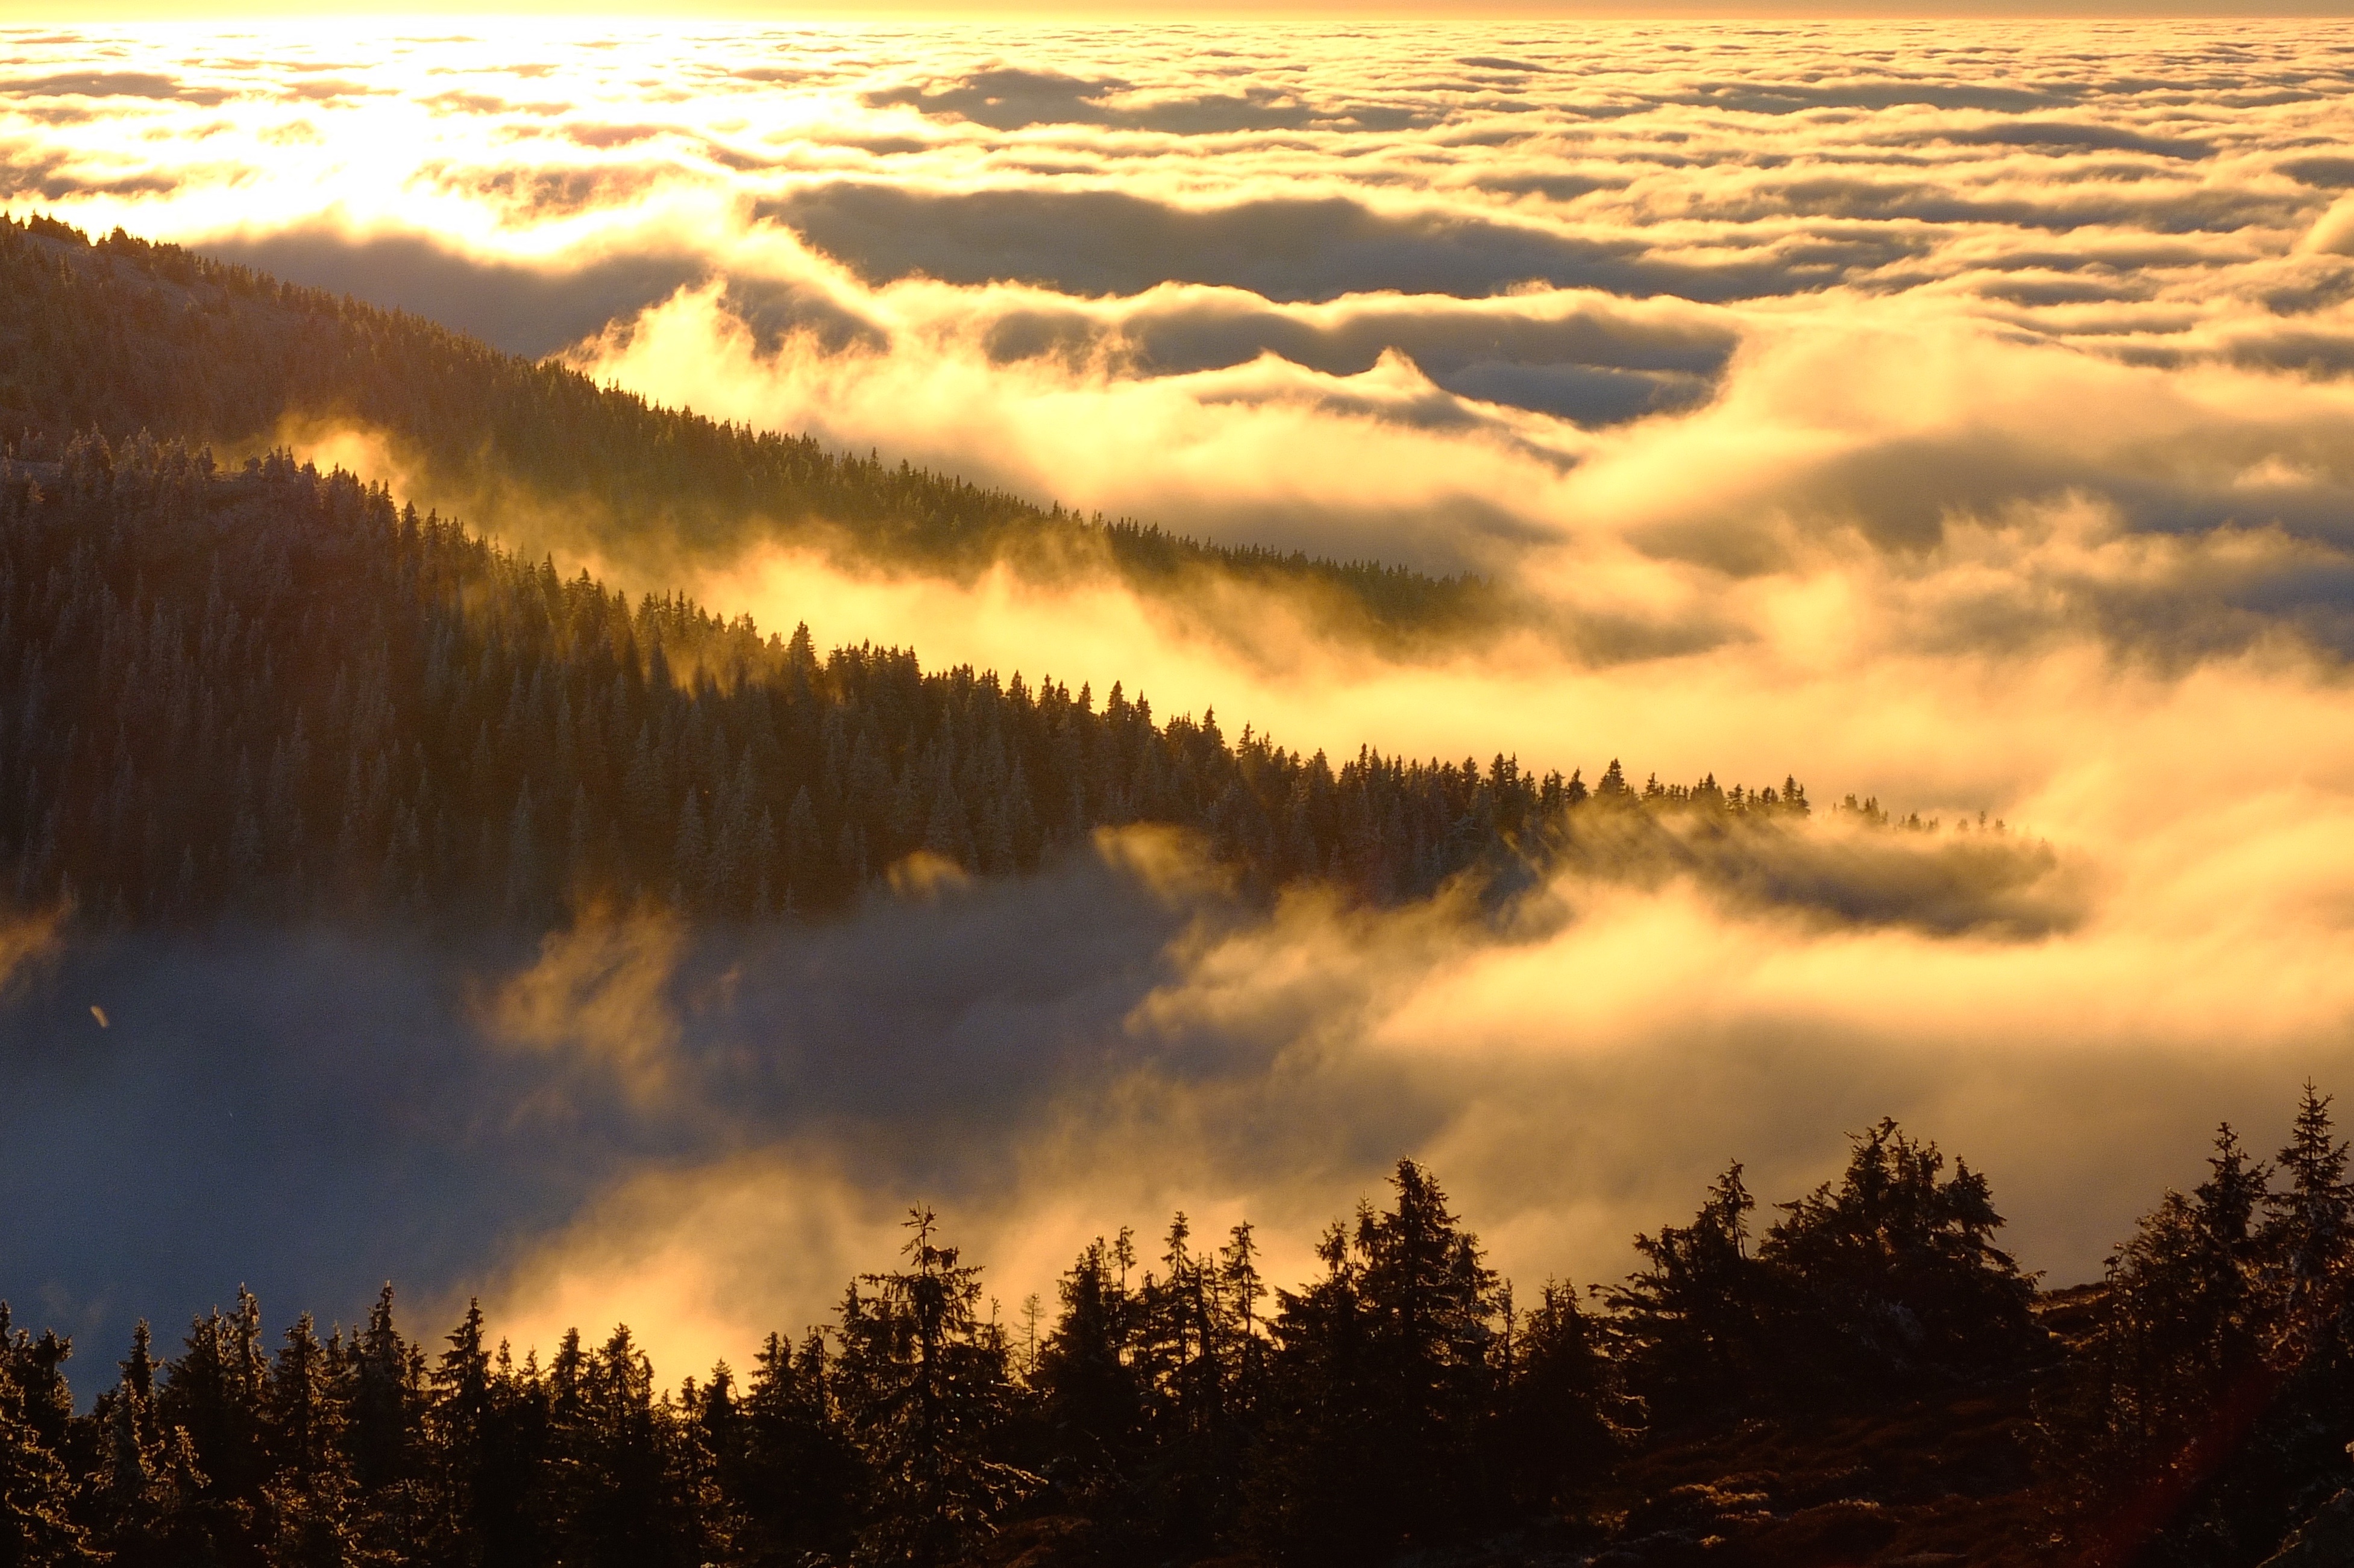
nature, horizon, cloud, sky, sun, sunrise, sunset, sunlight, morning, dawn, atmosphere, dusk, evening, weather, afterglow, meteorological phenomenon, atmospheric phenomenon, red sky at morning